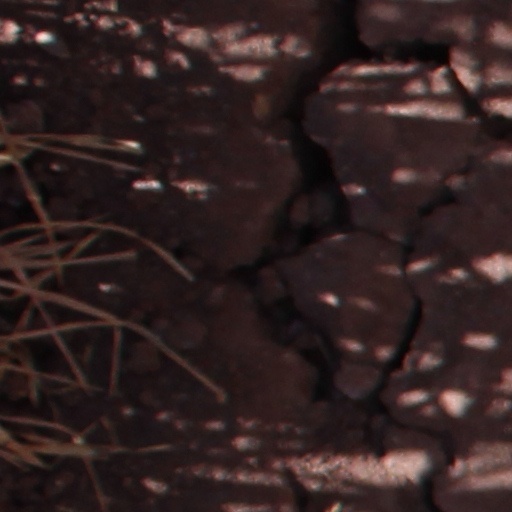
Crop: wheat